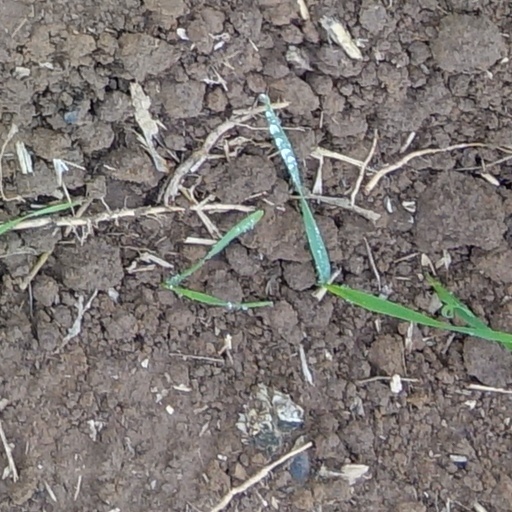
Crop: wheat